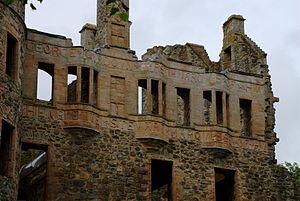
Le château de Huntly est un château en ruine à Huntly dans l'Aberdeenshire, région du nord de l'Écosse. Il s'agit de la demeure ancestrale du chef du clan Gordon, comte de Huntly. Il ne doit pas être confondu avec le château Huntly du XVᵉ siècle, à l'ouest de Dundee et actuellement utilisé comme prison.